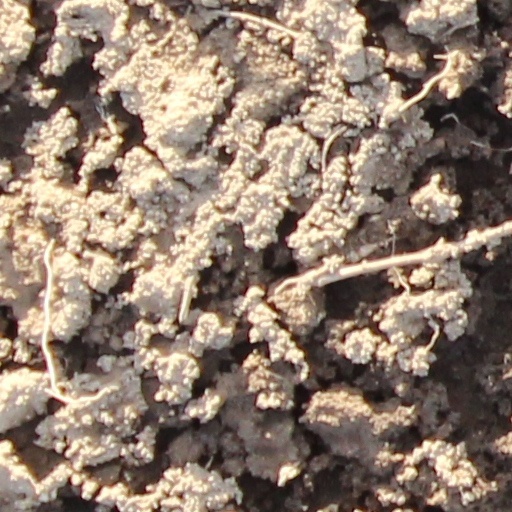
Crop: wheat